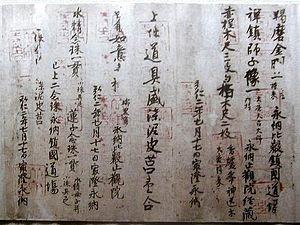
Le terme « trésor national » est utilisé au Japon depuis 1897 pour désigner les biens les plus précieux du patrimoine culturel du Japon,